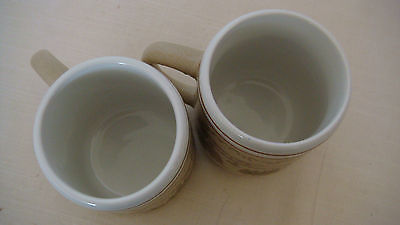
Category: mug